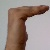
The image shows a hand gesture representing a space in Indian Sign Language.